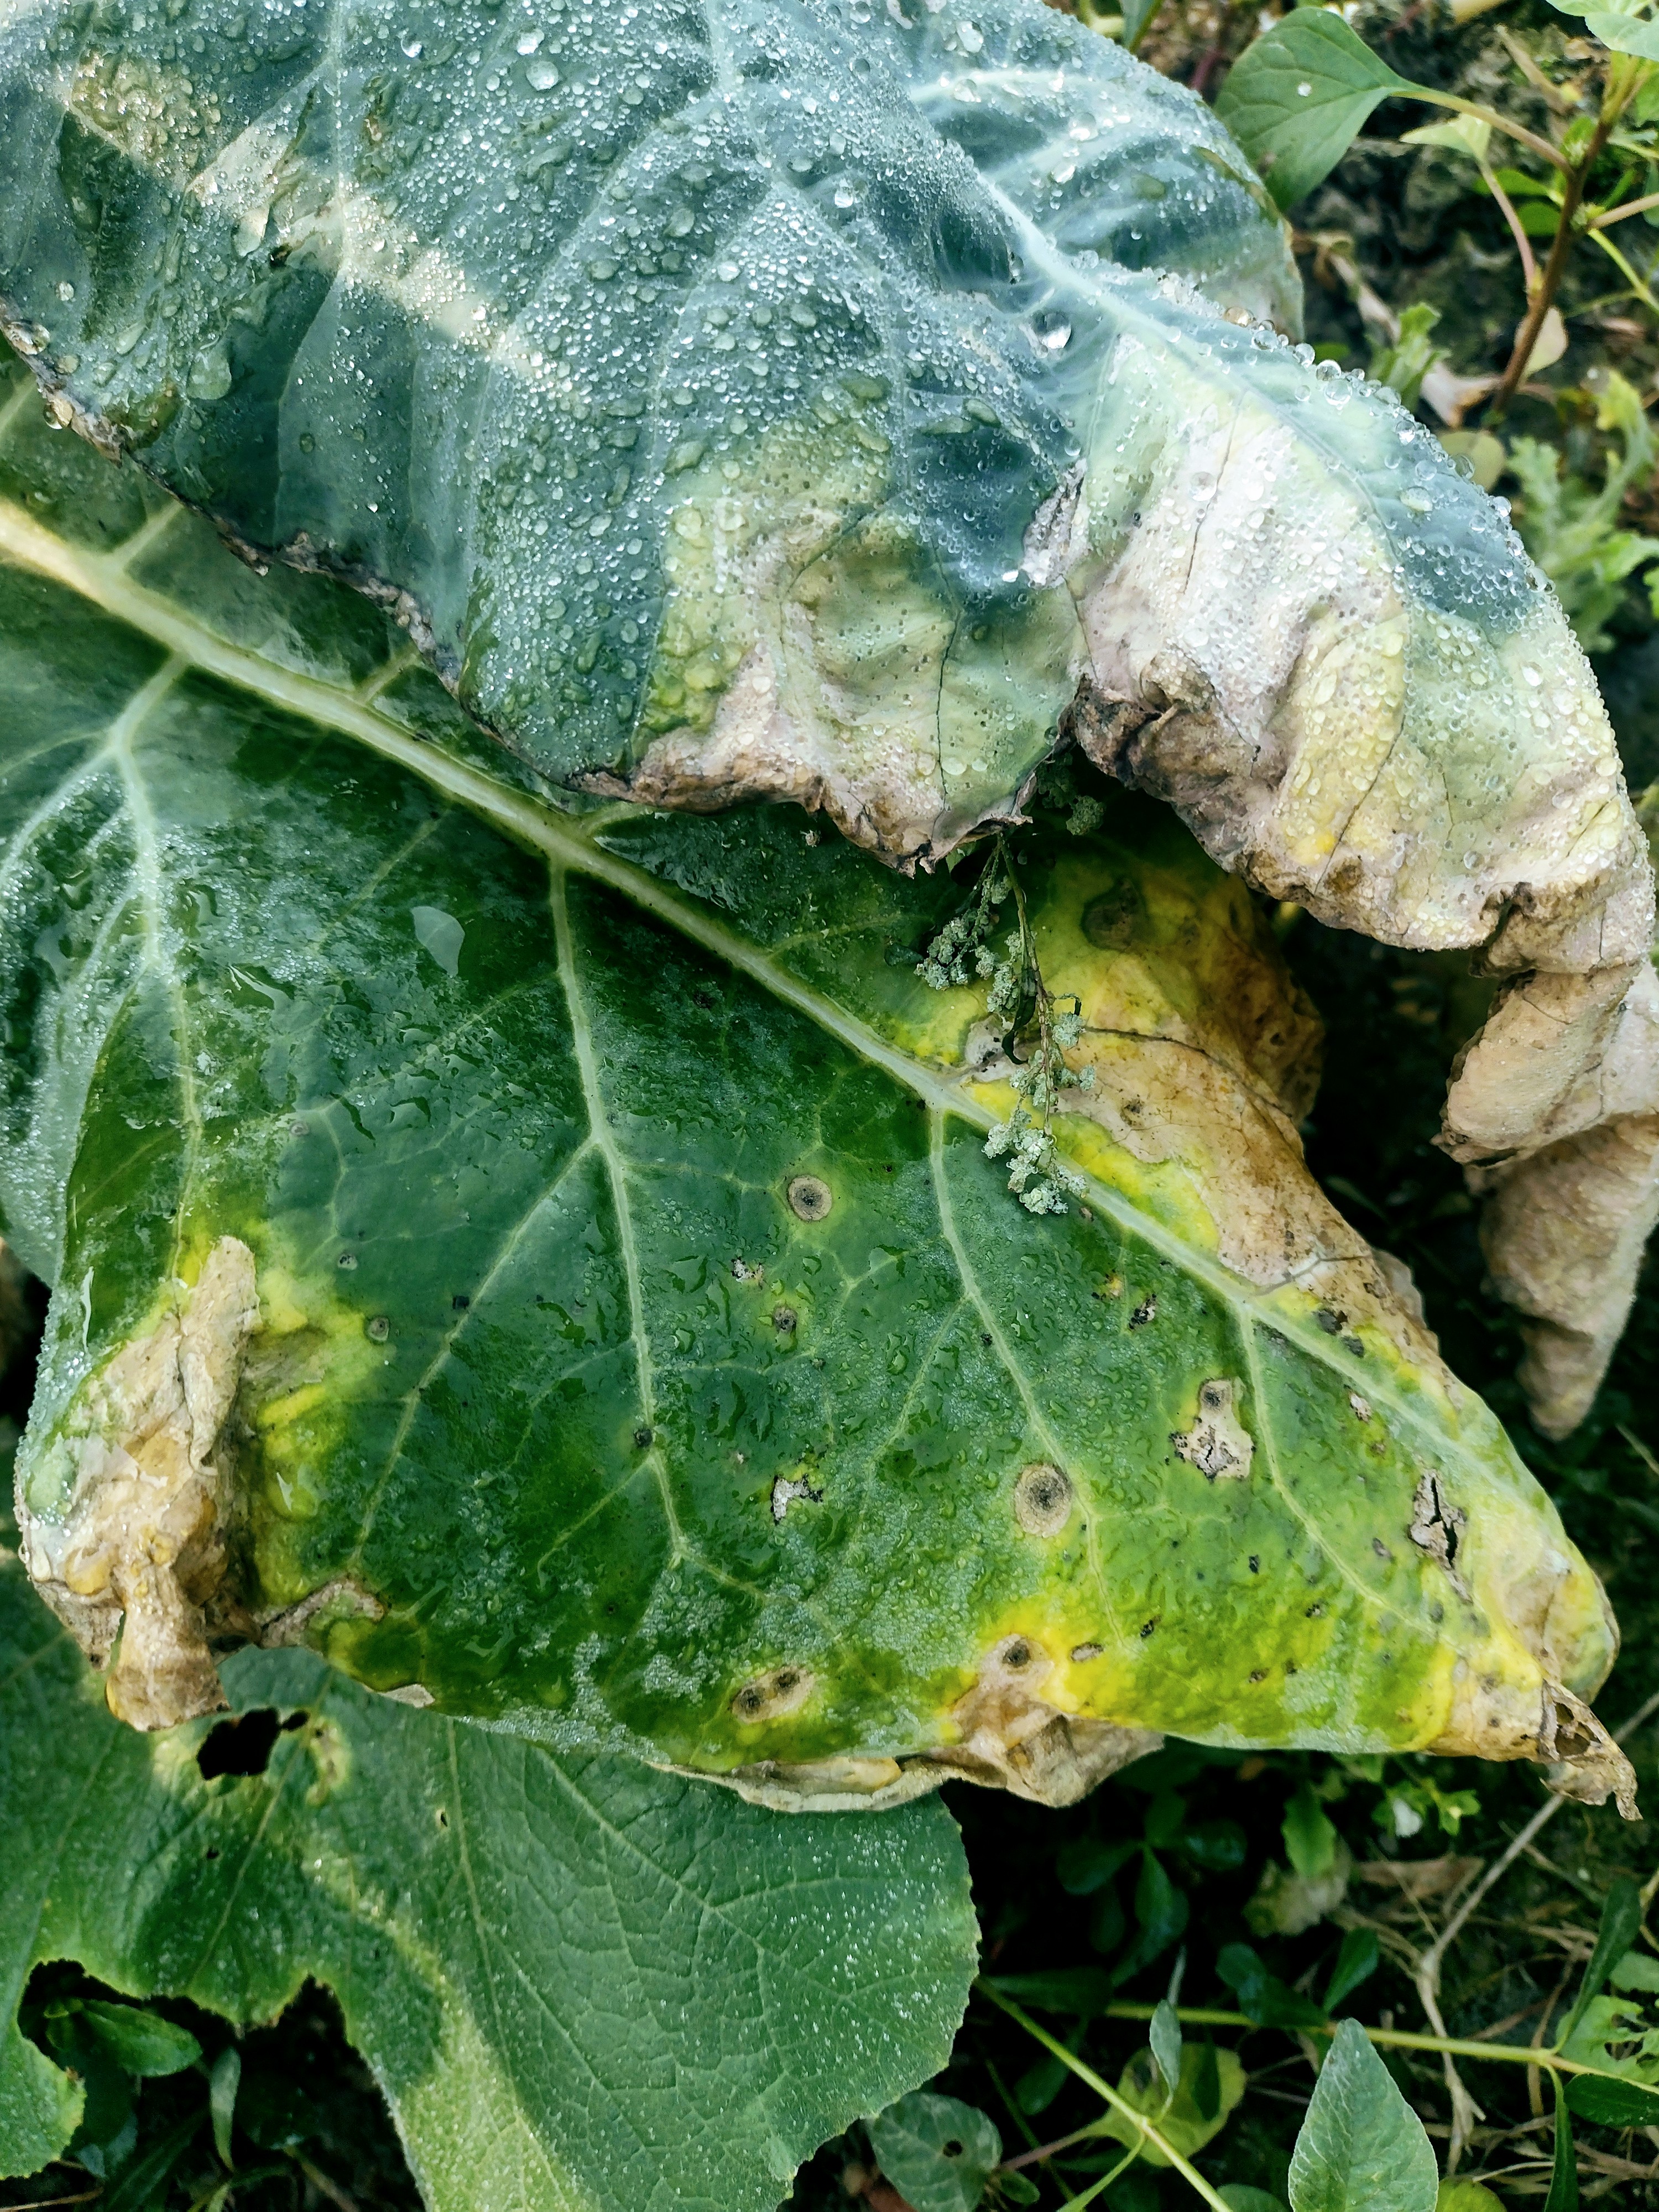
Label: Downy Mildew